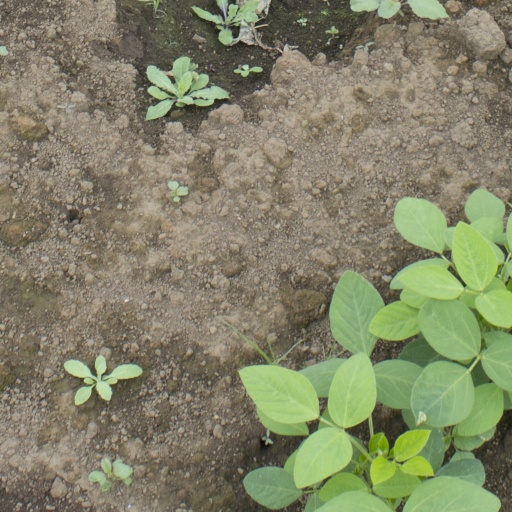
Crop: soybean